Mount Erskine

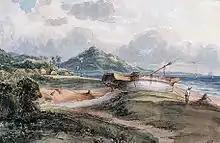
Mount Erskine in 1824

The Mount Erskine neighbourhood is named after "Mount Erskine Road" which led to the hill now known as "Pearl Hill" ("Bukit Mutiara" in Malay) but was the original "Mount Erskine".